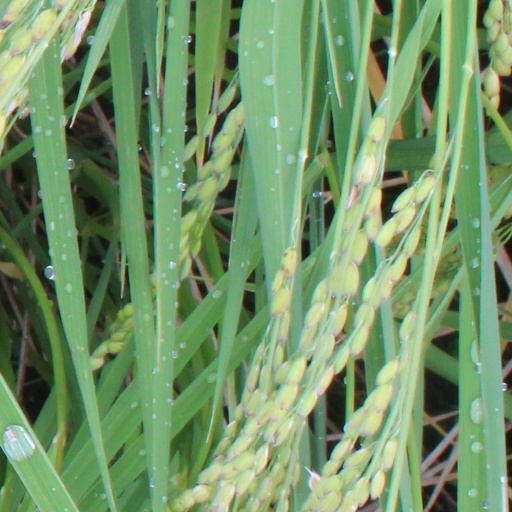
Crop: rice